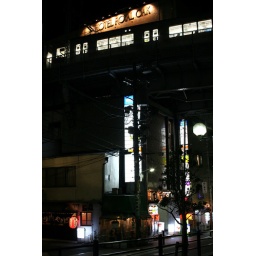
under the railroad bridge